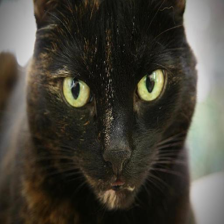
Label: animals